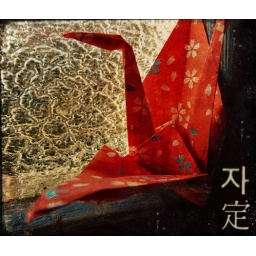
{ paper crane by the window }